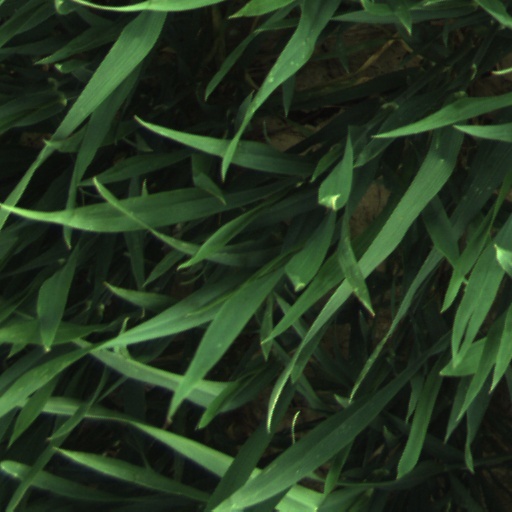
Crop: wheat